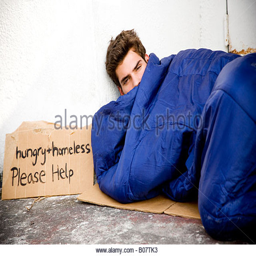
homeless young man laying in the street